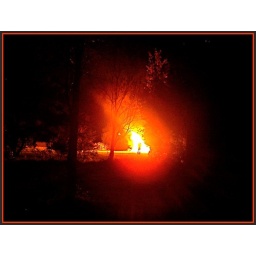
On Halloween night next door was a bonfire  with people standing around the fire.